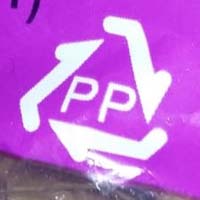
Plastic recycling code class: 5_polypropylene_PP